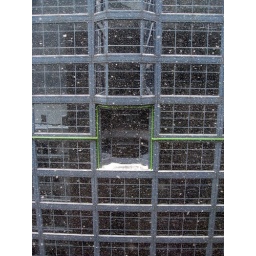
Out my office window. Hey, I guess I should be happy to have a window in the first place.